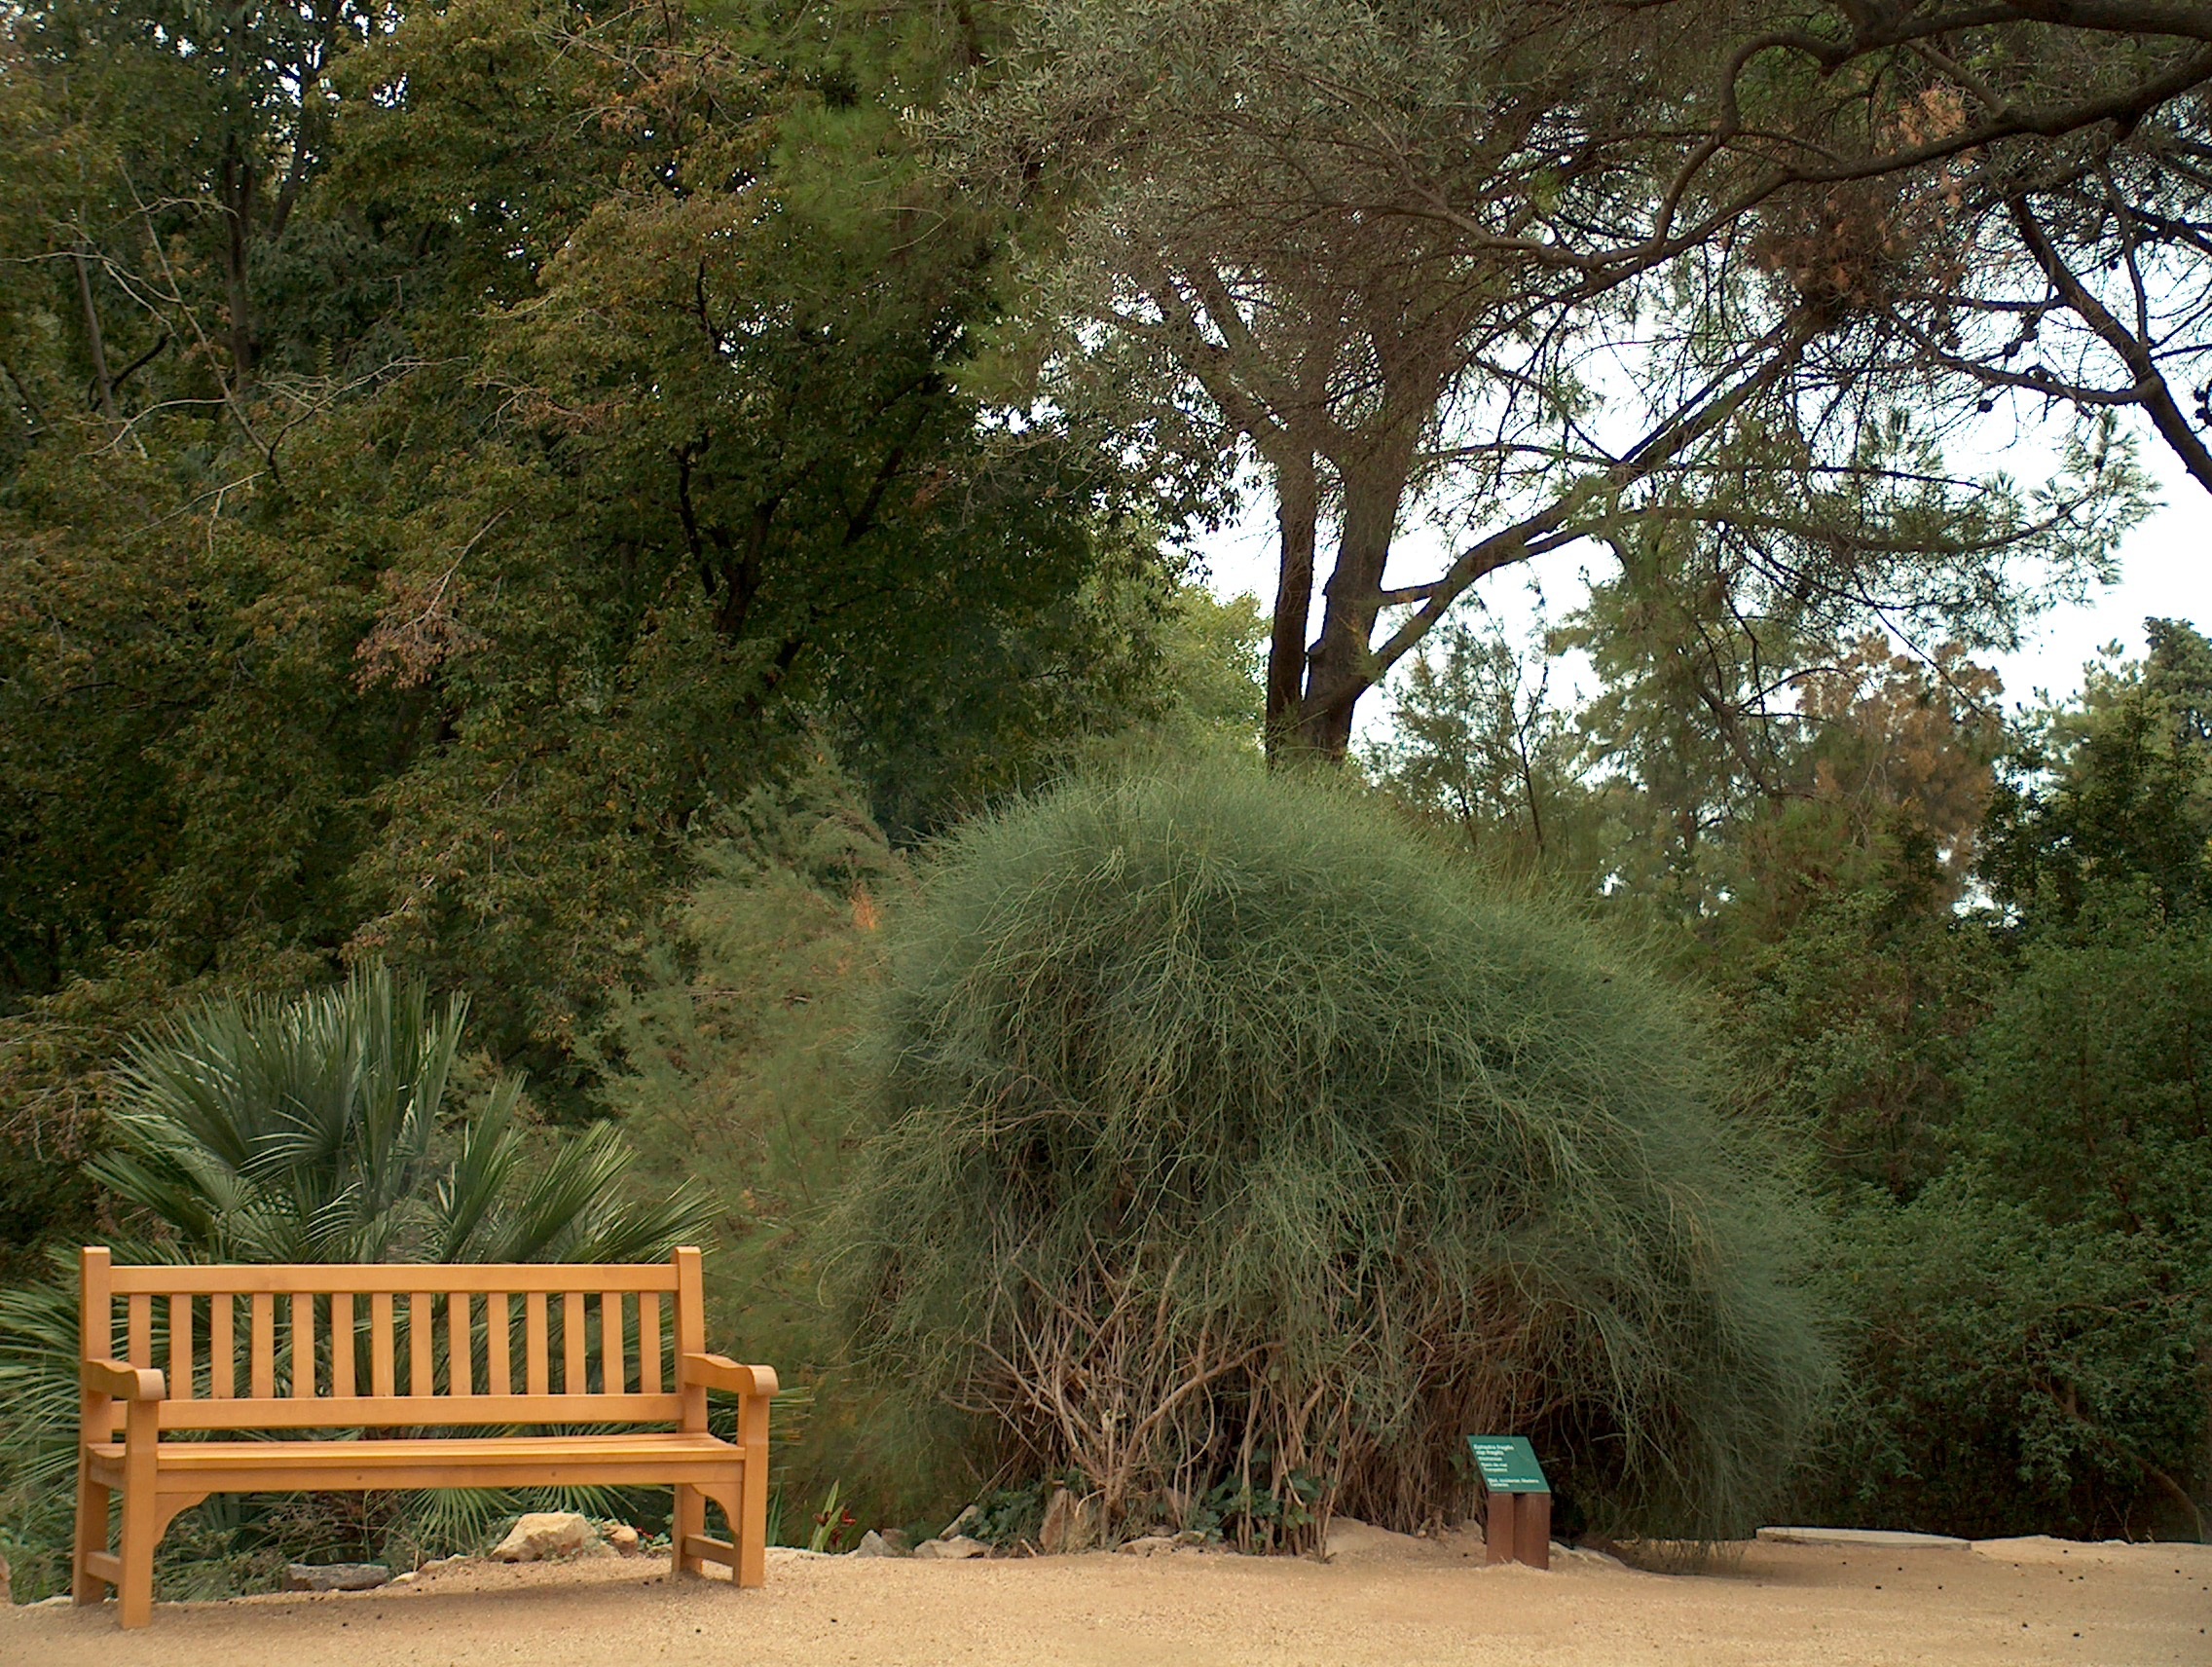
tree, nature, forest, branch, plant, bench, leaf, flower, cityscape, green, autumn, park, botany, garden, barcelona, season, barcelone, woodland, rural area, montjuic, woody plant